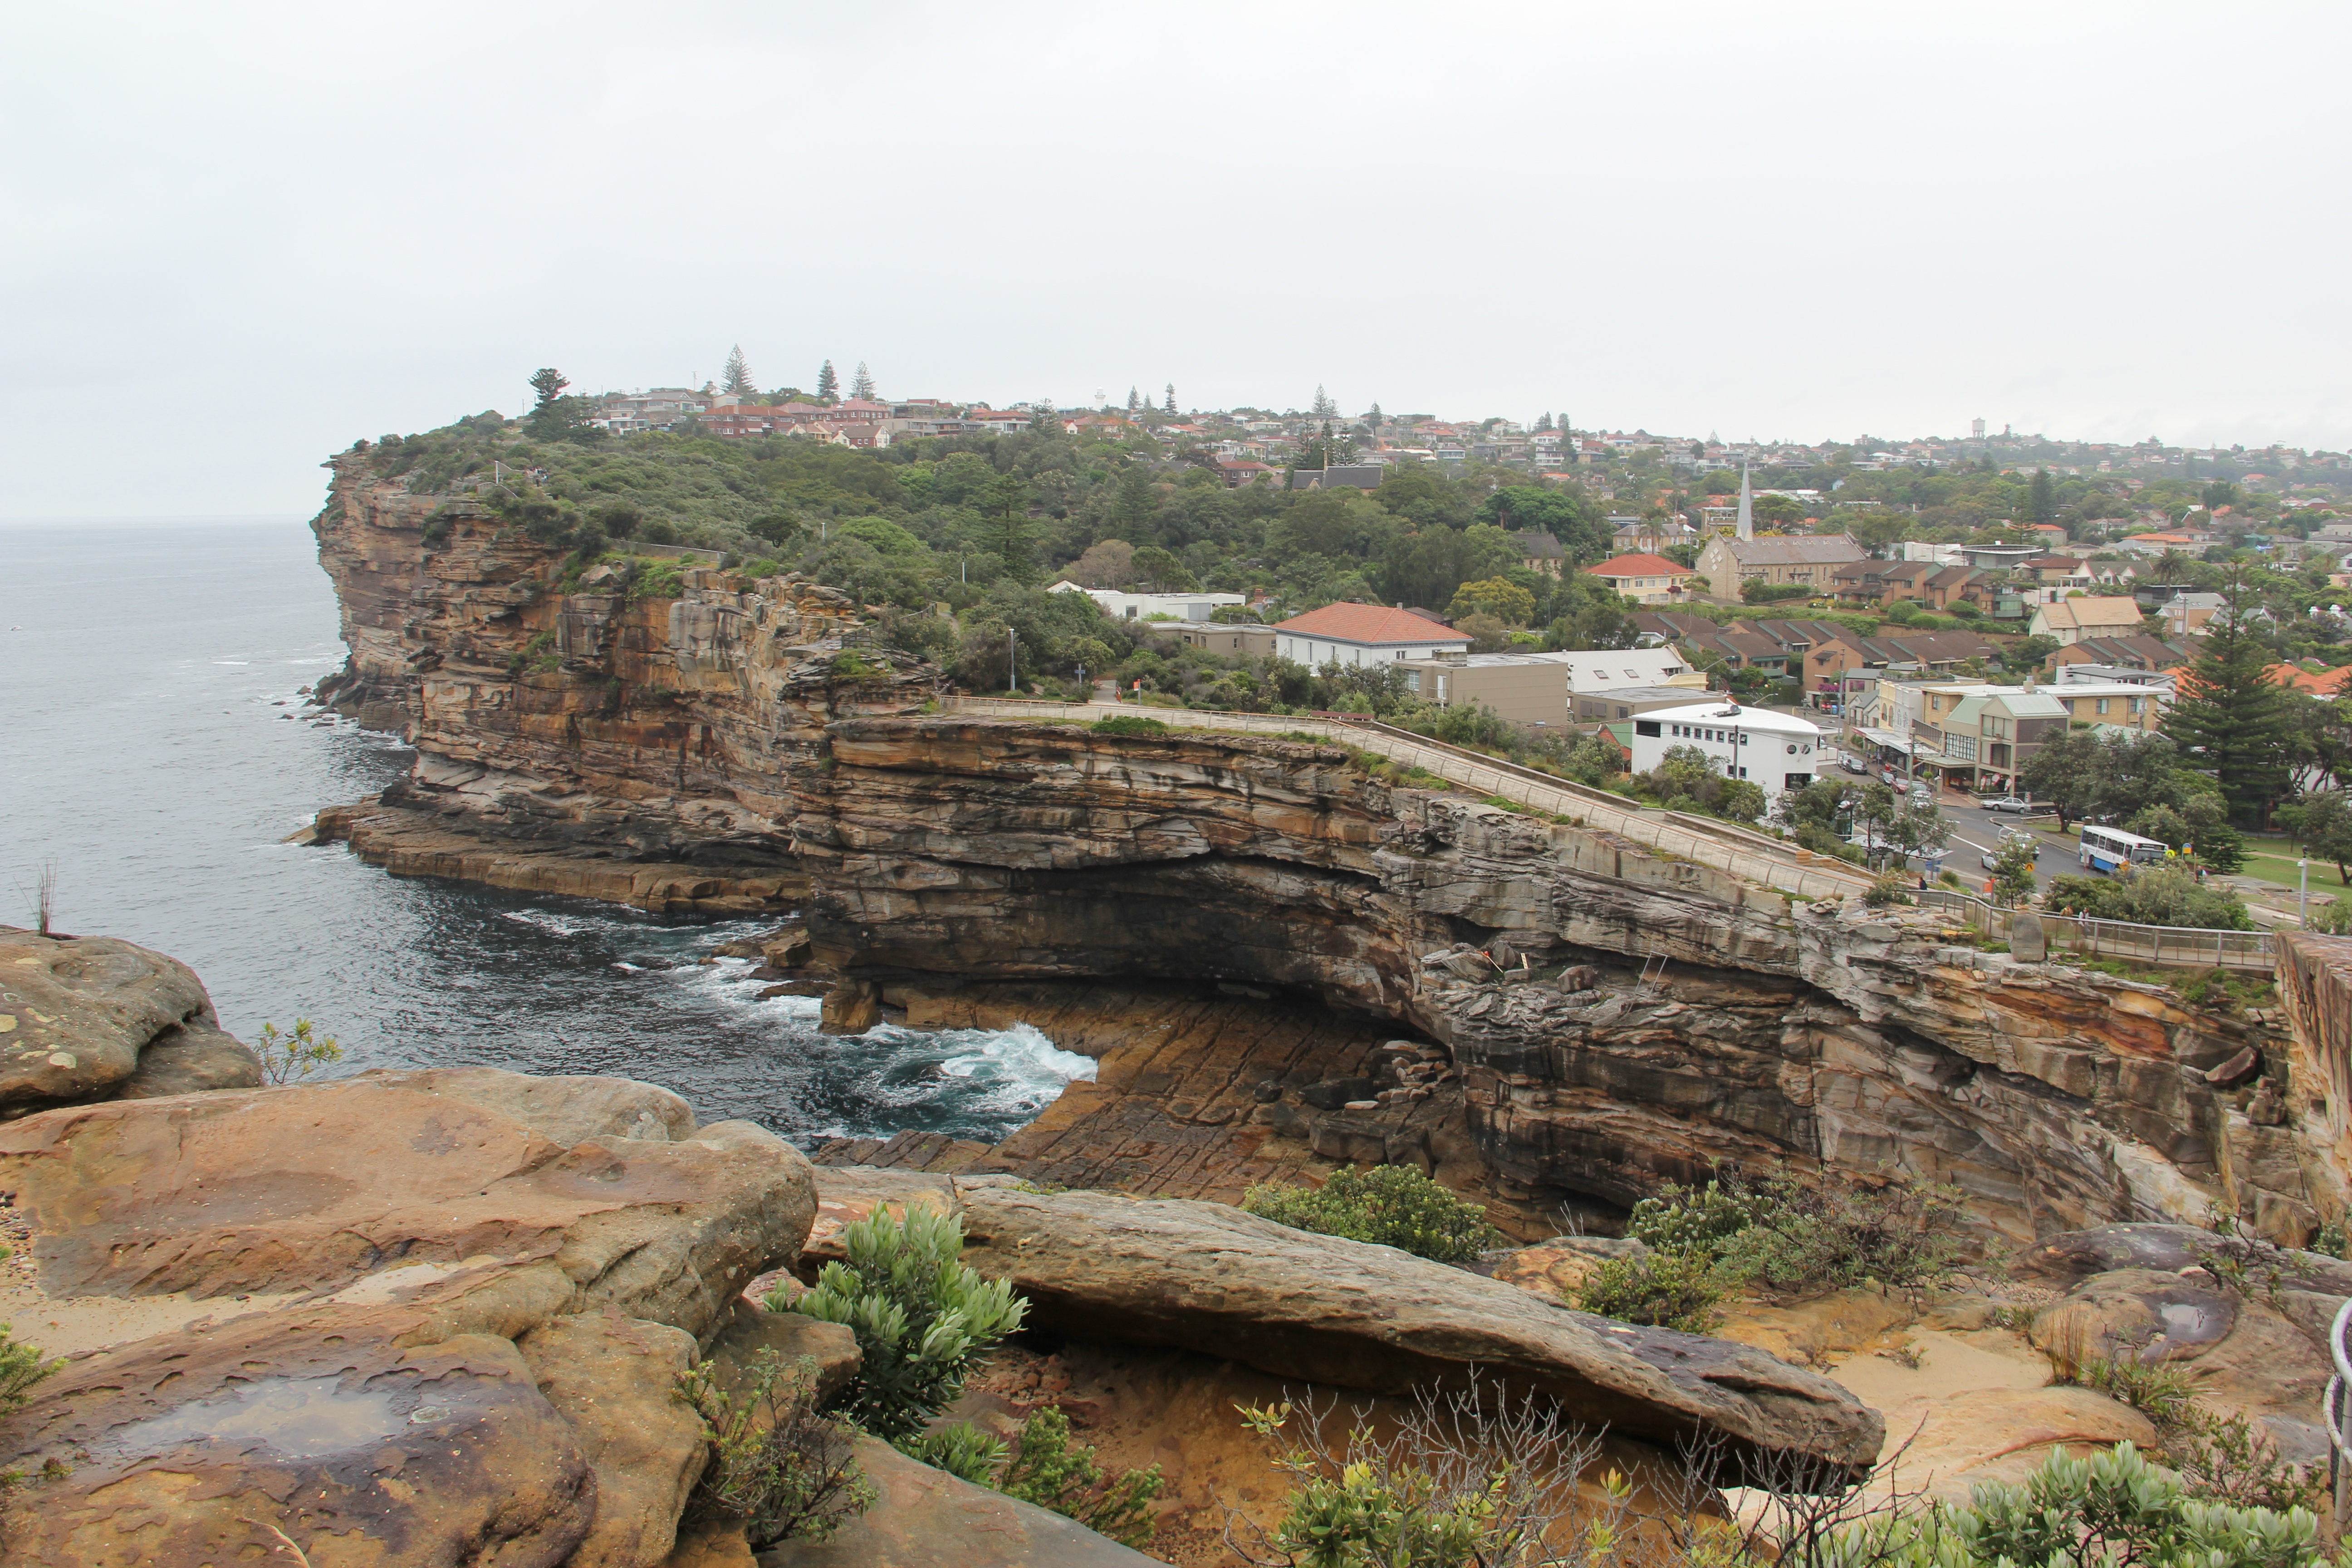
sea, coast, rock, cliff, cove, tower, bay, terrain, ruins, cape, ancient history